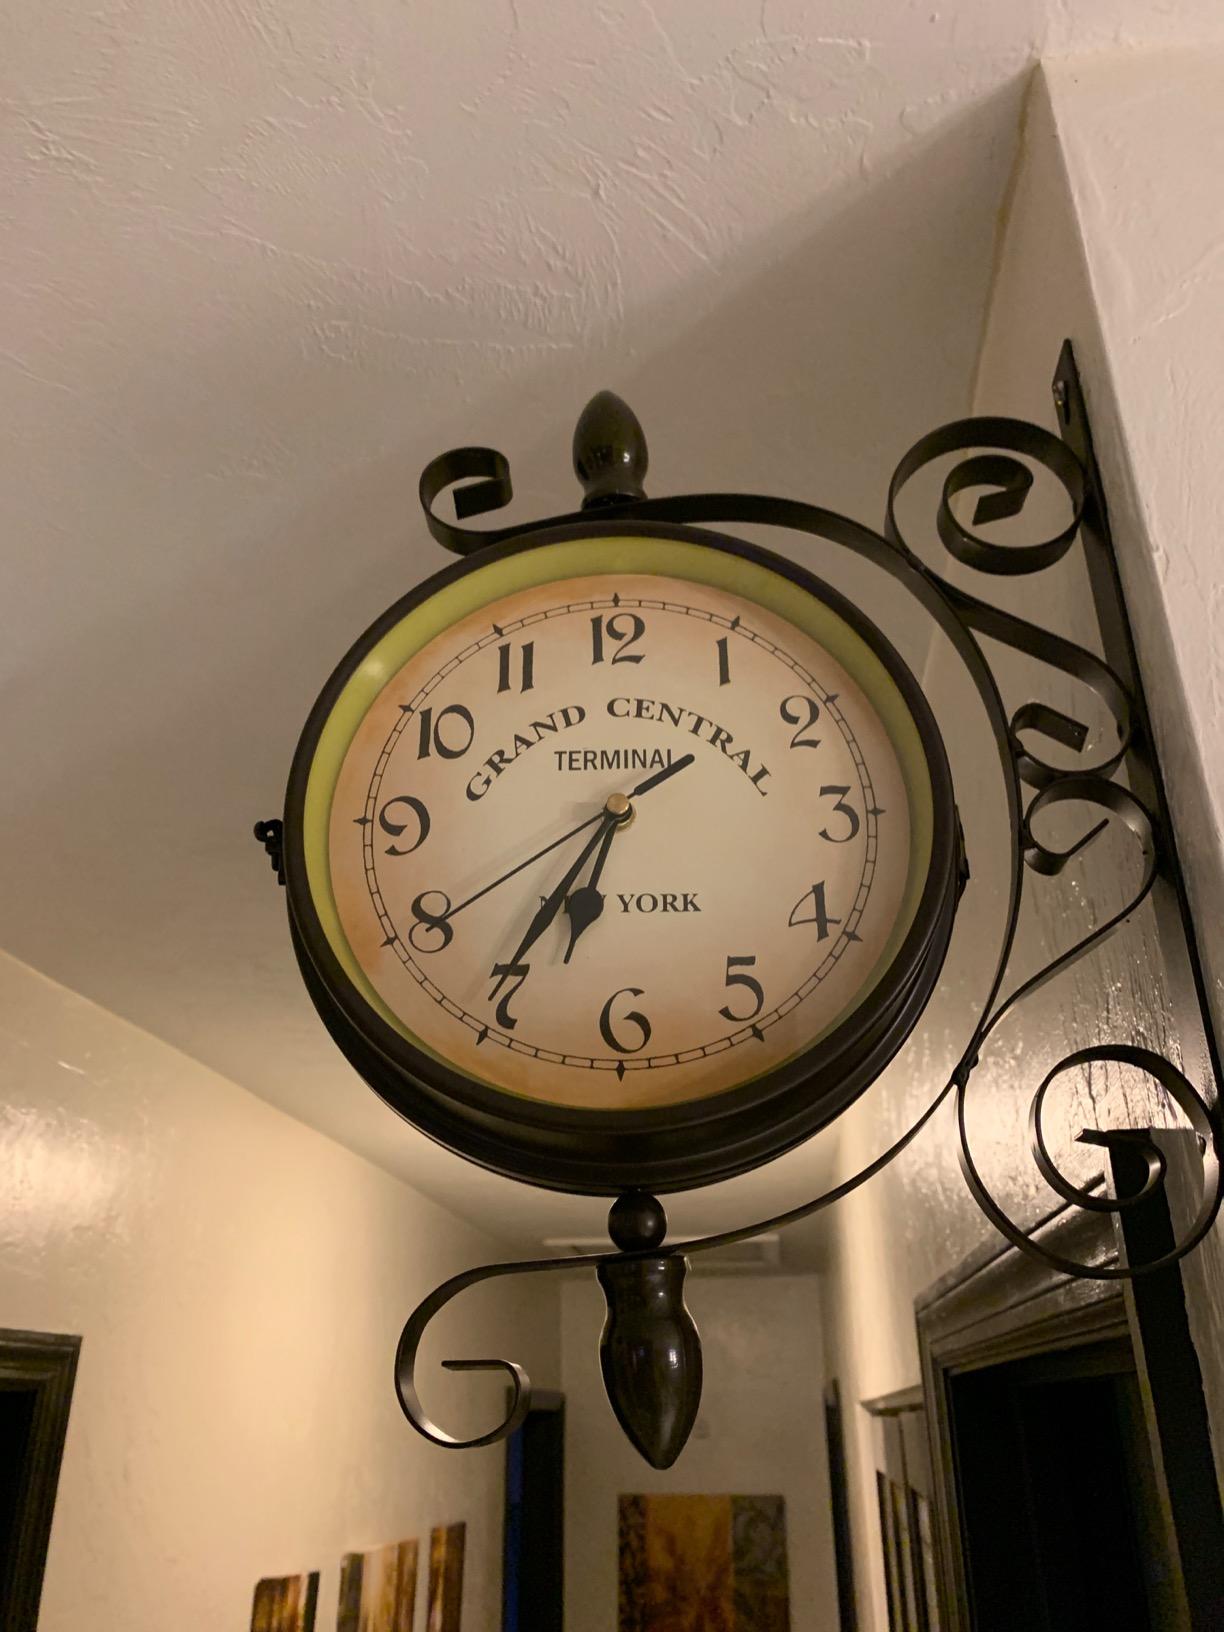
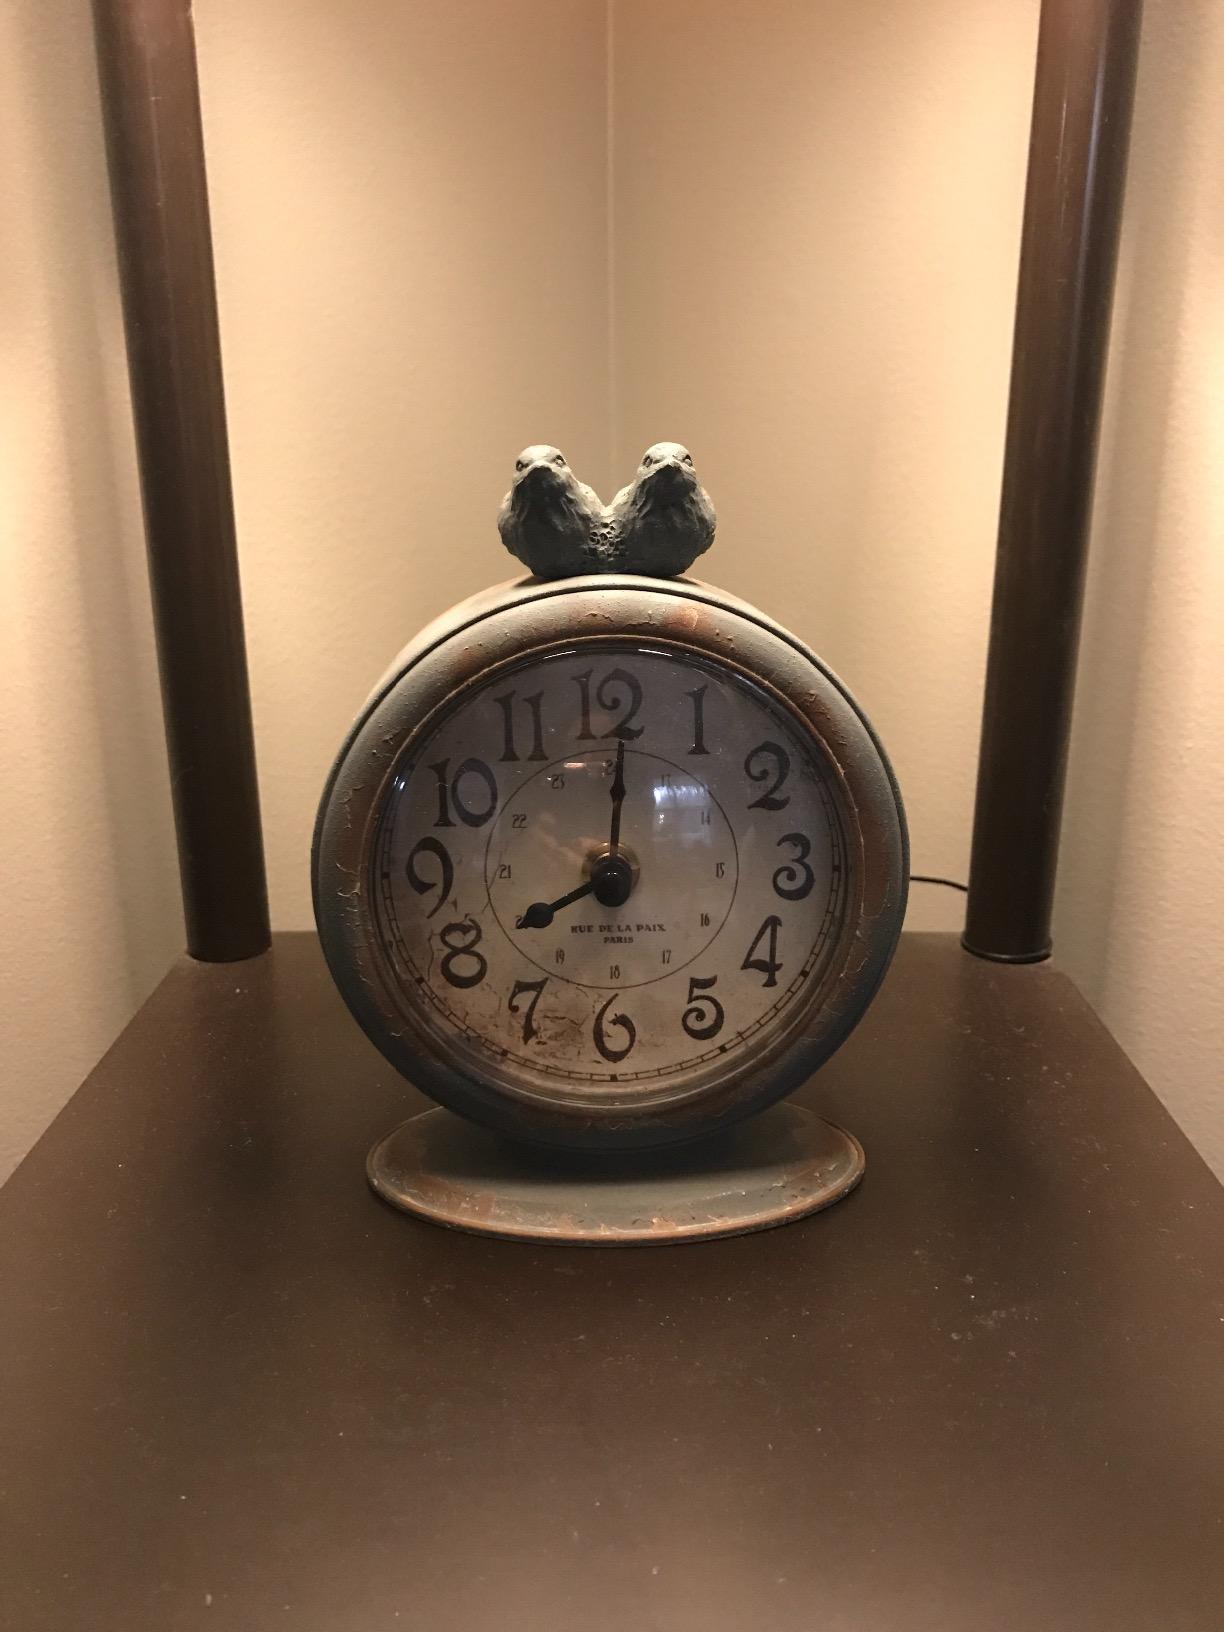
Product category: clock
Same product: no